List of Smallville characters

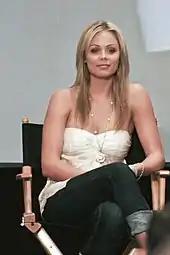
Laura Vandervoort joined the cast of "Smallville" in season seven as Clark's biological cousin Kara, but was written out of the series in the season seven finale.

Jimmy Olsen is first mentioned in season four as the person Chloe lost her virginity to while interning at the "Daily Planet". He makes his official appearance, portrayed by Aaron Ashmore, in the season six opener. Working as a photographer for the "Daily Planet", Jimmy rekindles his relationship with Chloe in the season six episode "Wither". In the episode "Hydro", Jimmy works with Lois to uncover the true identity of Green Arrow, and in season seven, when Lois is hired by the "Daily Planet", the pair work together on finding stories for the paper. In the season seven episode "Sleeper", Jimmy falls into Lex's debt when Lex, at Jimmy's request, keeps Chloe from being arrested by the Department of Domestic Security for hacking into their government files. In the season seven finale, Lex goes back on his word and has Chloe arrested, just as Jimmy proposes marriage.